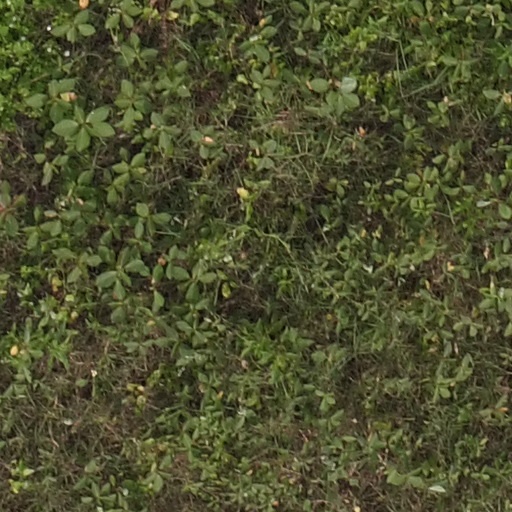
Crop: maize; corn